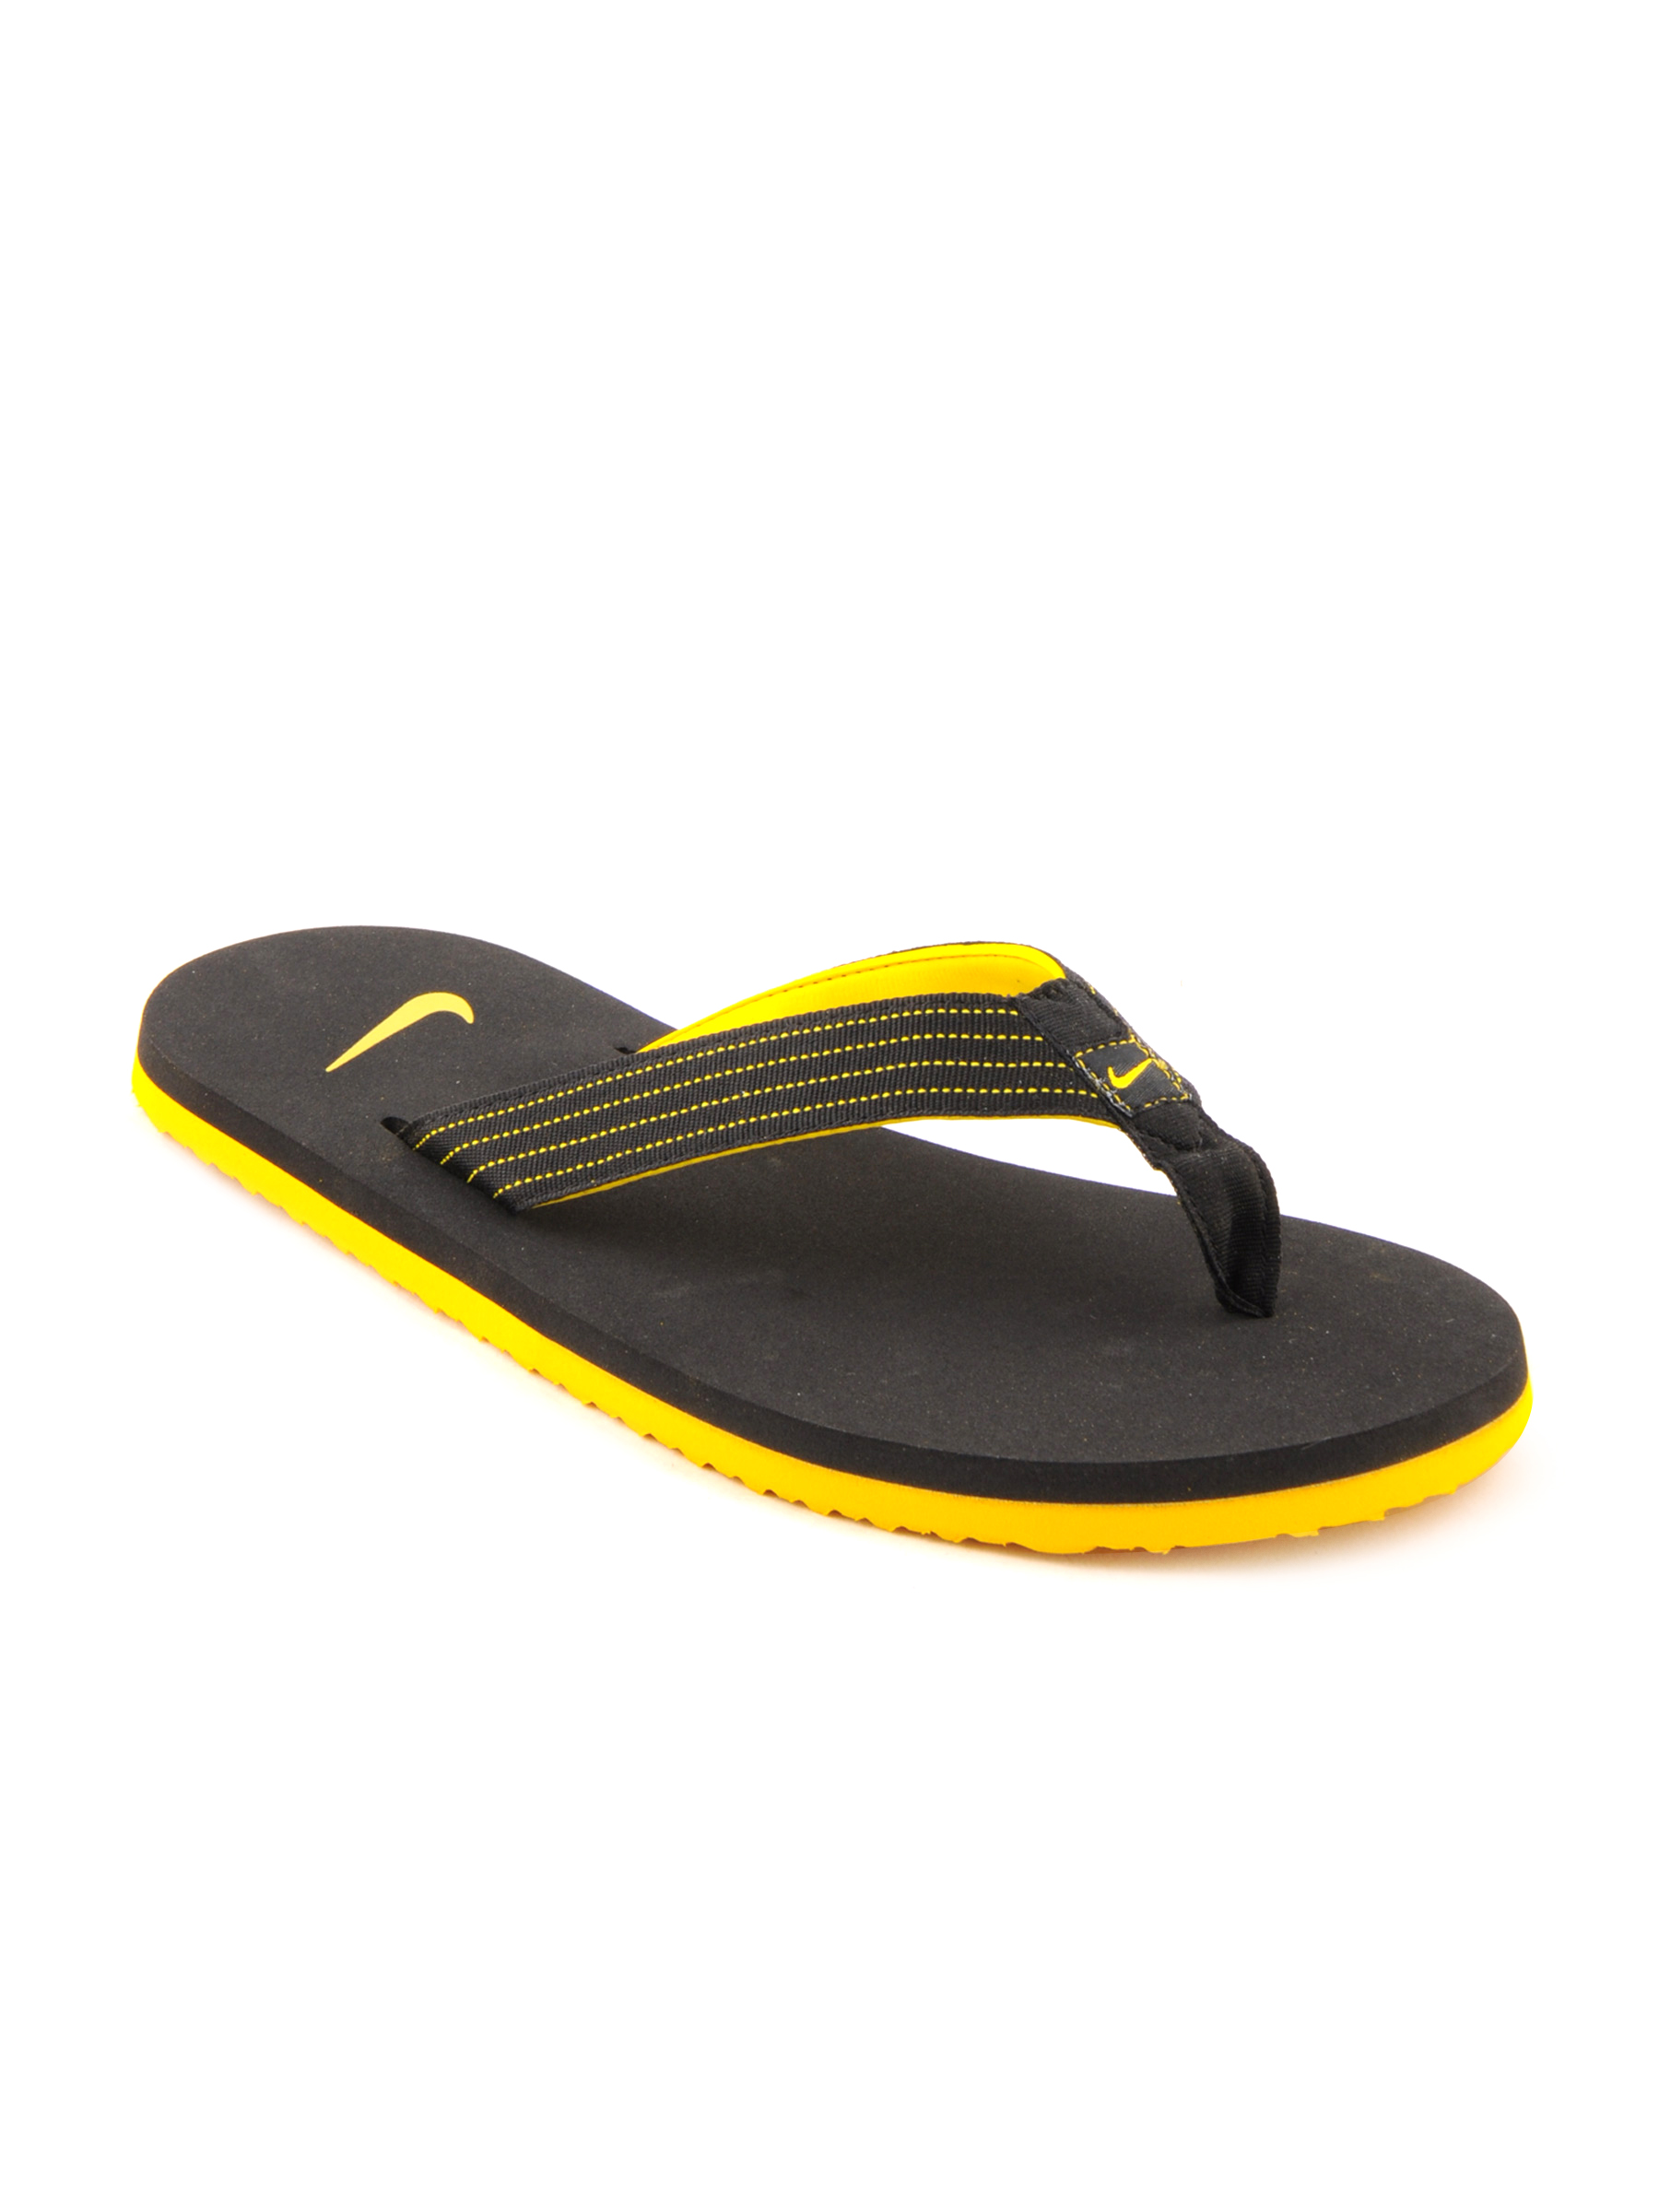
Nike Men's Splash Thong Yellow Black Flip Flop
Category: Footwear / Flip Flops / Flip Flops
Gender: Men
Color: Brown
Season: Summer 2011
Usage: Casual